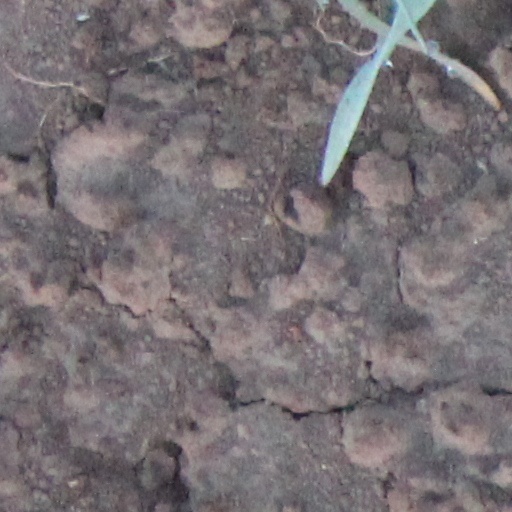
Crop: wheat